Assassination of Reinhard Heydrich

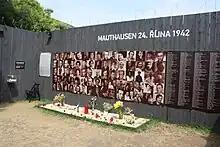
The relatives of Jan Kubiš and Josef Valčík and their fellows. In total, 294 people were executed in Mauthausen (262 people on 24 October 1942, 31 people on 26 January 1943 and the last one on 3 February 1944).

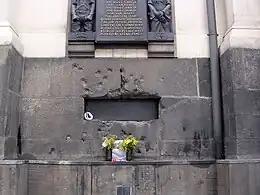
Bullet-scarred window of the Saints Cyril and Methodius Cathedral in Prague where the attackers were cornered

At 10:30 on Wednesday, 27 May 1942, Heydrich started his daily commute from his home in Panenské Břežany, north of central Prague, to his headquarters at Prague Castle. He was driven by SS-"Oberscharführer" Johannes Klein. Gabčík and Kubiš waited at the tram stop at the junction between the road then known as , and , in Prague 8-Libeň near Bulovka Hospital. The tight curve there would force Heydrich's car to slow down as it turned westwards into . Josef Valčík (from group "Silver A") was positioned about north of Gabčík and Kubiš to look out for the approaching car.